Compass Bible Church

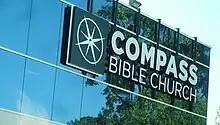
Main building/sign of CBC

Compass Bible Church is an Evangelical, non-denominational, multi-site church based in Aliso Viejo, California. The church was founded in 2005 by the current senior pastor Mike Fabarez. It has since then established 7 additional locations, going international with the addition of "CBC Guatemala" in 2015. A Christian teaching institution, Compass Bible Institute (CBI), was also founded by the church in 2019.